Latir volcanic field

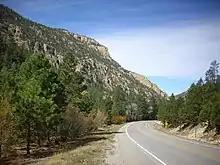
Bear Canyon Pluton of the Latir volcanic field, east of Questa, New Mexico, USA

Magma continued to rise into the volcanic field, forming post-caldera batholiths that intrude both the caldera fill and the nearby pre-caldera volcanic and basement rocks. These intrusions likely drove resurgence of the caldera floor. All of these intrusions took place significantly later than the caldera eruption, with only the ring dike itself having an age comparable to the eruption, and so cannot be part of the original magma chamber. The intrusions continued into the early Miocene, 22 million years ago. These were accompanied by postcaldera eruptions, but the postcaldera flows have been entirely eroded away except in the Timber and Brushy Mountains, a small intrarift horst within the Rio Grande rift.